Melville F. McHaffie Farm

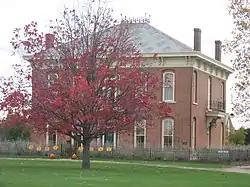
Melville F. McHaffie Farmhouse, October 2011

Melville F. McHaffie Farm, also known as the Schuyler Arnold Seed Farm, is a historic home and farm located in Jefferson Township, Putnam County, Indiana. The farmhouse was built between 1870 and 1872, and is a two-story, five bay by three bay, Italianate style brick dwelling. It has a hipped roof and recess arched entrance. Also on the property is a contributing two-story frame barn with a large round-arched opening.